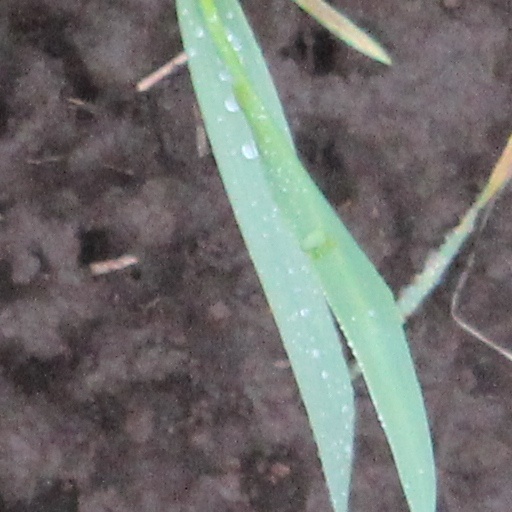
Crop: wheat